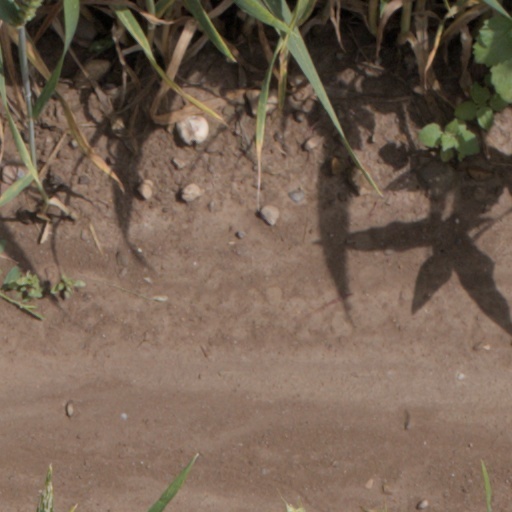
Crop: wheat